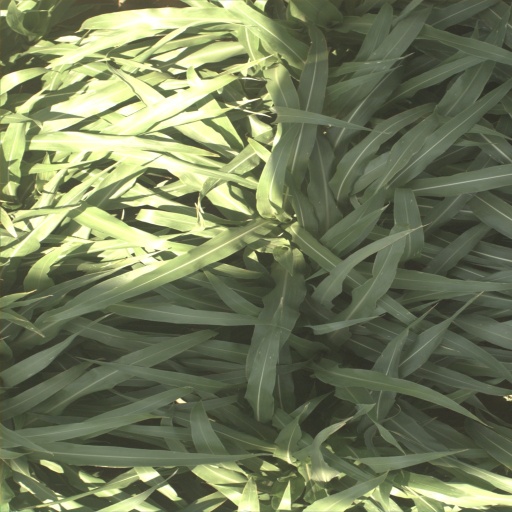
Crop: sorghum